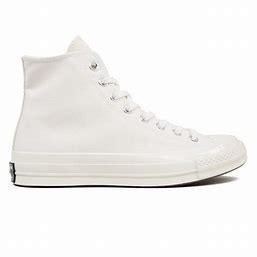
Brand: Converse
Model: Chuck Taylor All Canvas